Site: brandenburg
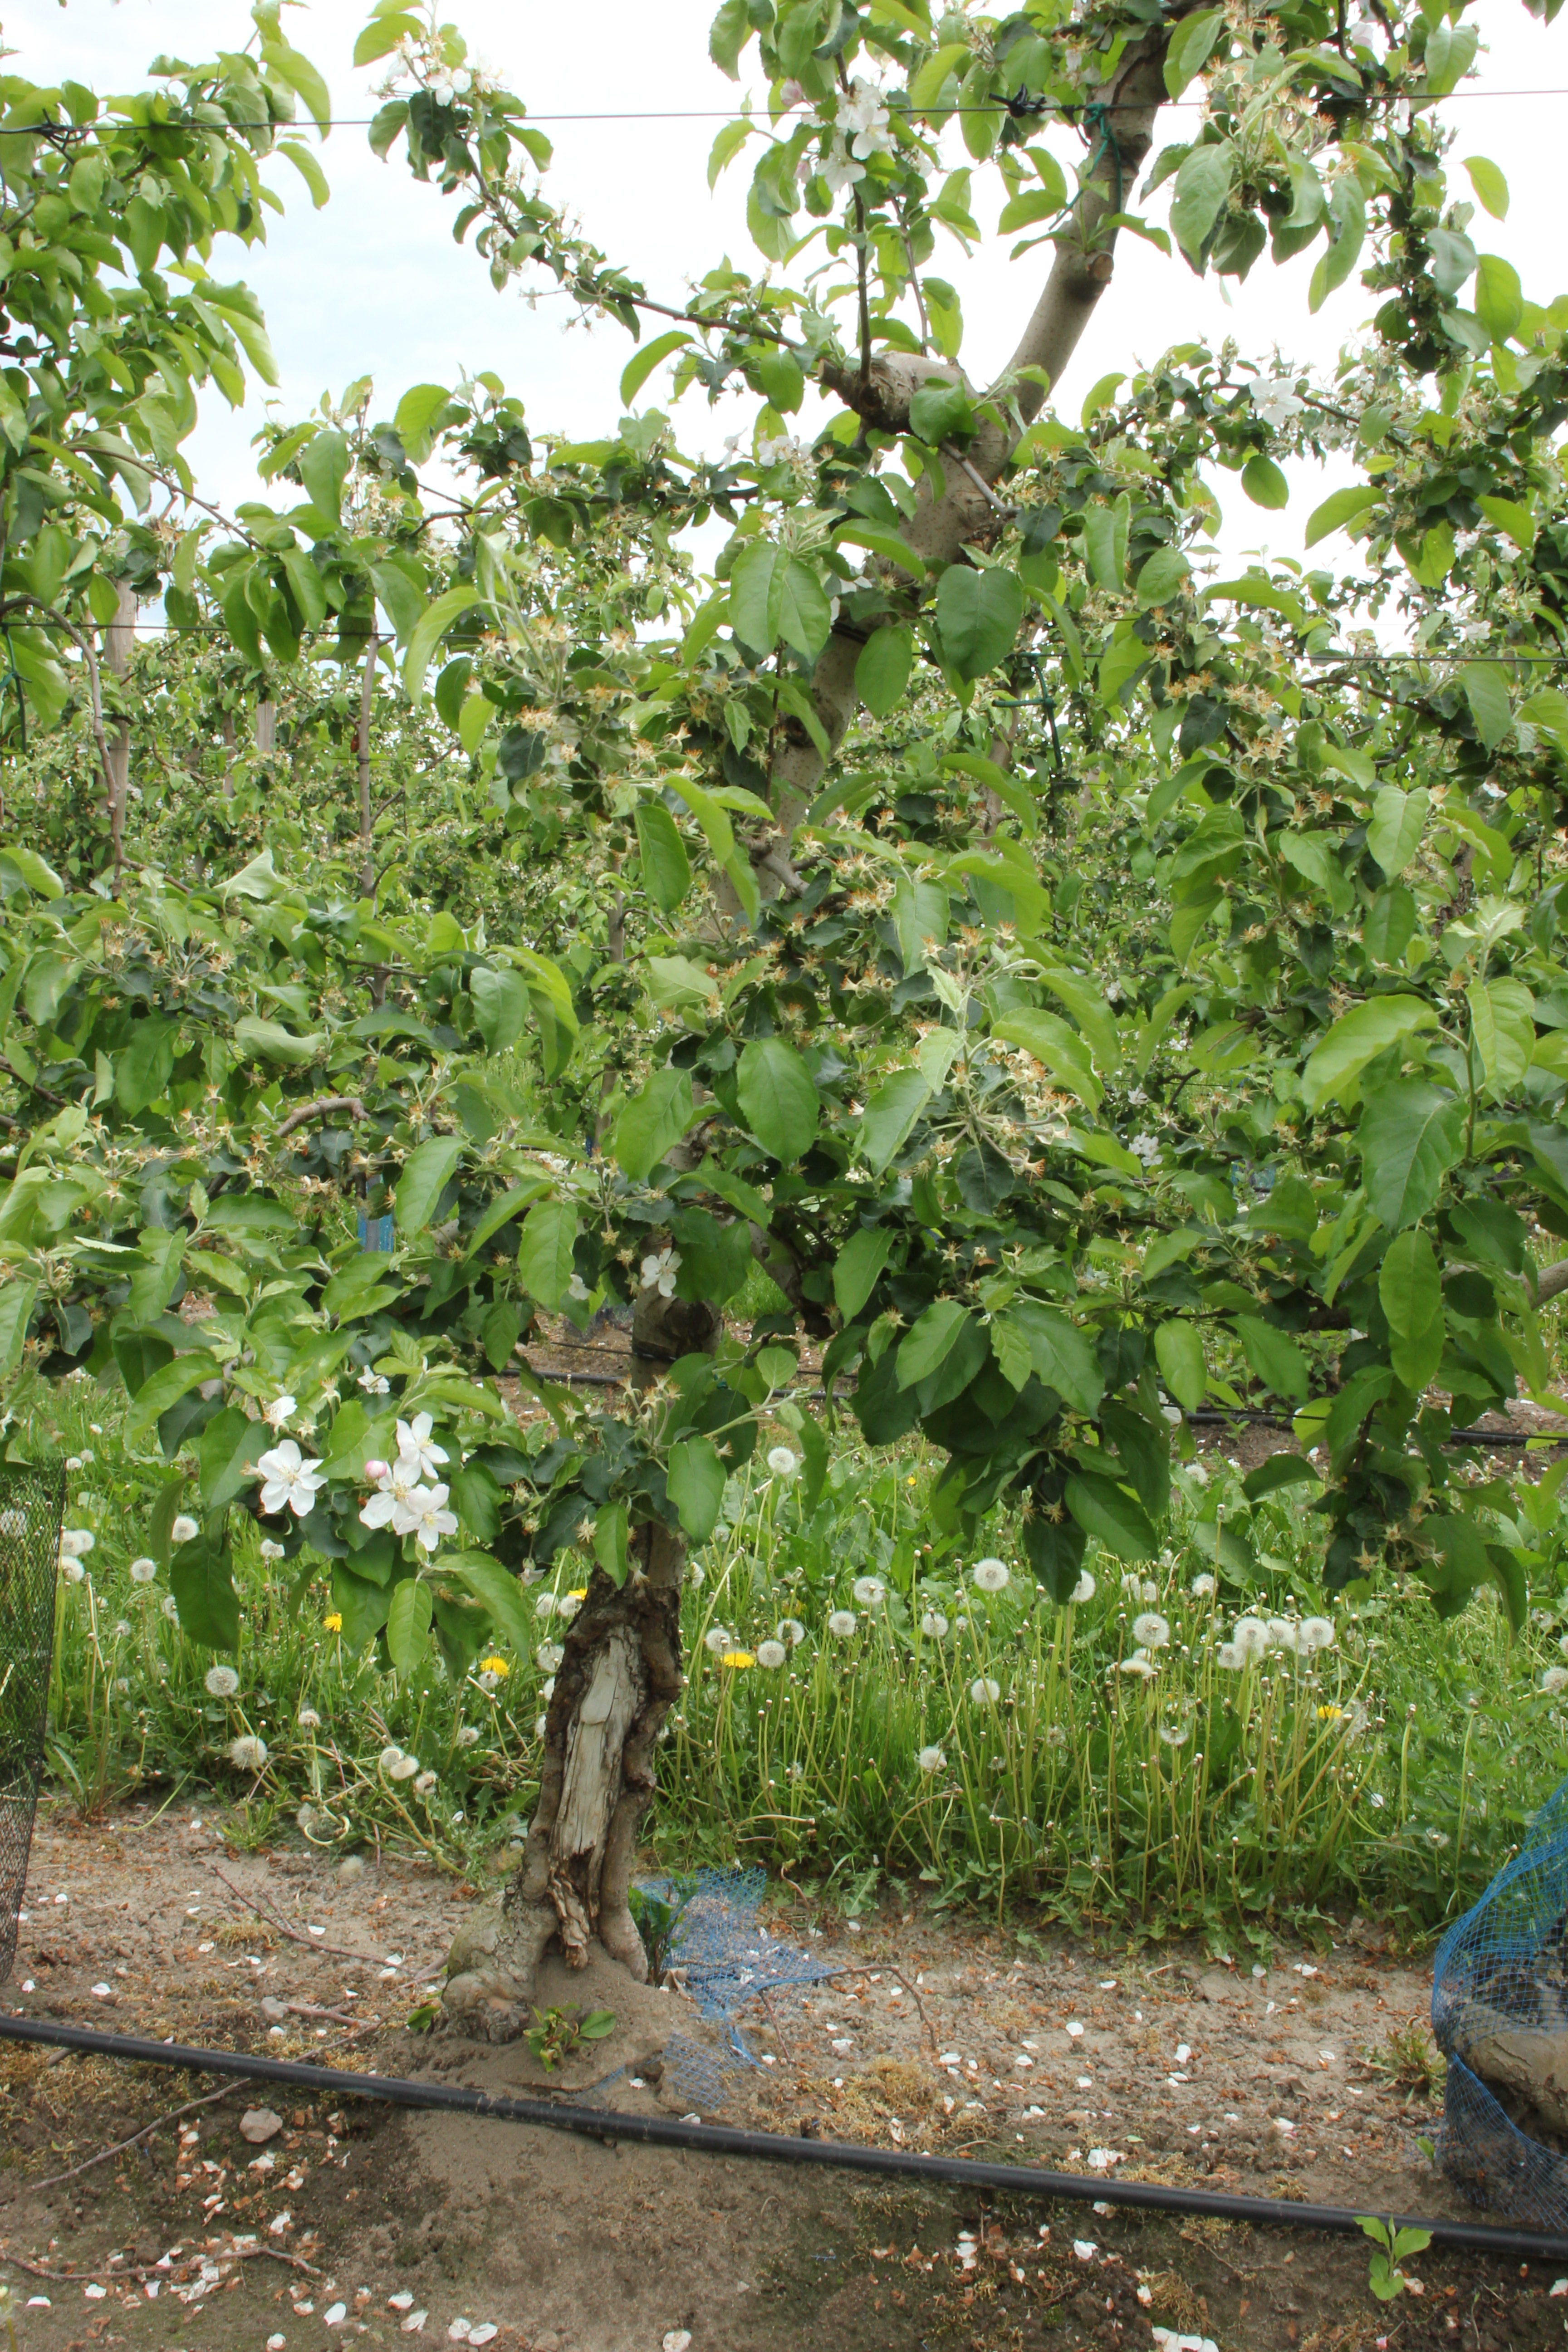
Growth stage (BBCH 67): Flowering